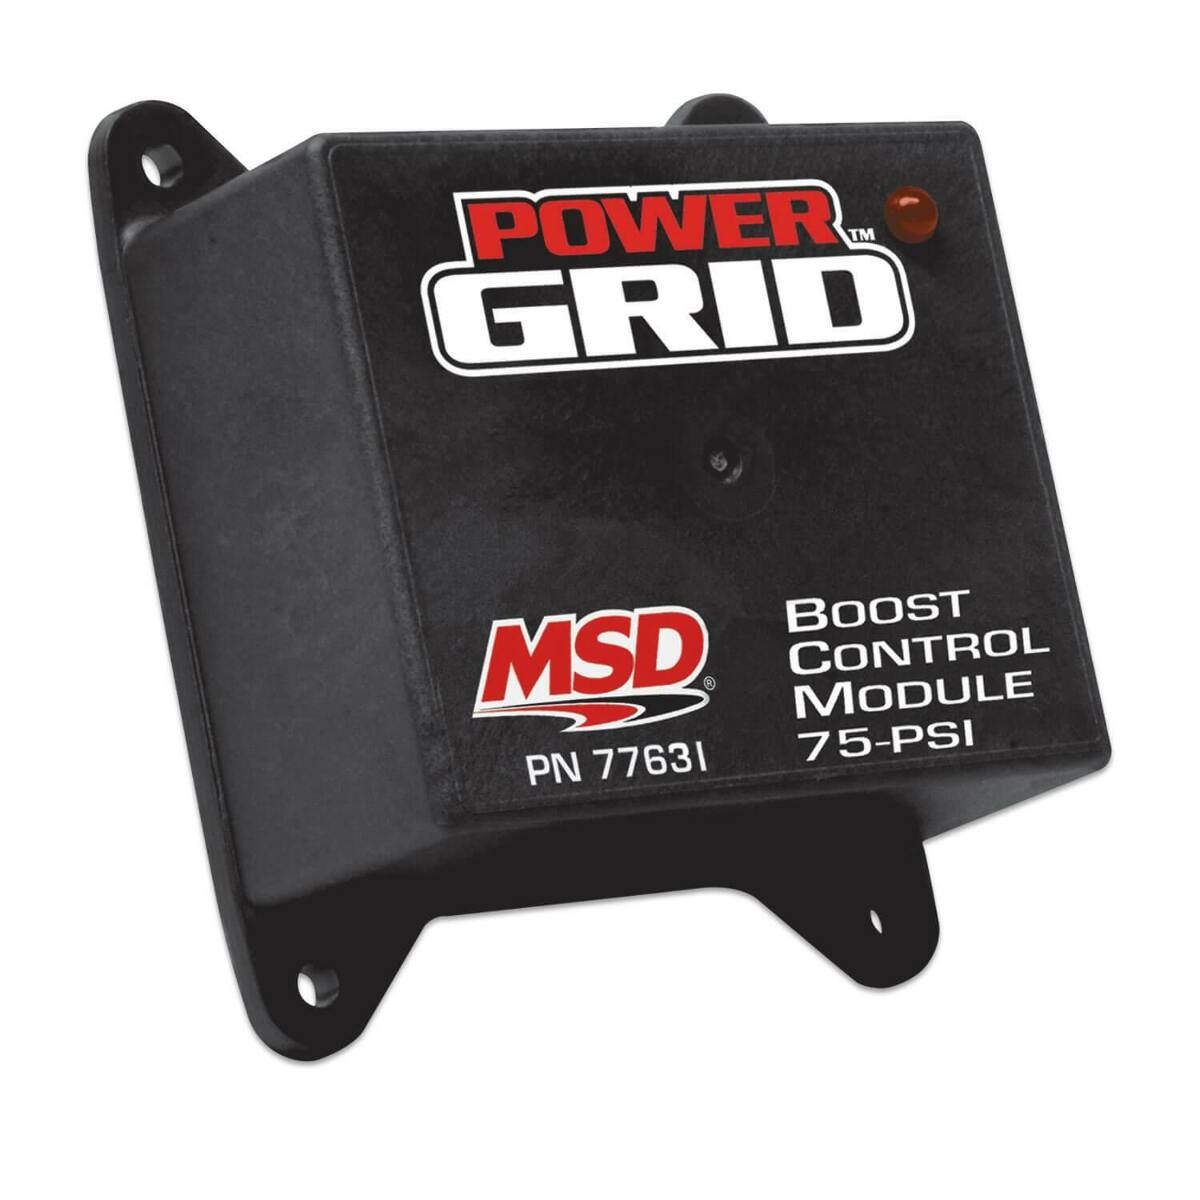
6-BAR Boost Controller for Power Grid System - 77631
Overview: MSD Boost Controllers are the most accurate and easy to use controllers on the market. Both controllers plug directly into the Power Grid via the CAN bus which allows user to make adjustments through MSD View software. MSD Boost controllers feature two boost curves that can be toggled on the fly, a user adjustable boost vs. timing retard curve, pressure switch and an over boost shutdown to protect the engine. The Power Grid data acquisition will record manifold and wastegate pressure as well as solenoid operation. The MSD Boost Controller, PN 7763 has two built-in 4-Bar (43.5 psi) sensors. High boost application will require, PN 77631 which uses a pair of external 6-Bar (75 psi) sensors. Features: Application: Year Make Model Submodel Engine Size Universal Specs: Brand MSD Emission Code 4 Product Type Module Warning California Proposition 65 Warranty Limited 1 Year Warranty
Brand: MSD
Category: Vehicles & Parts > Vehicle Parts & Accessories > Motor Vehicle Parts > Motor Vehicle Sensors & Gauges > Pressure Sensors